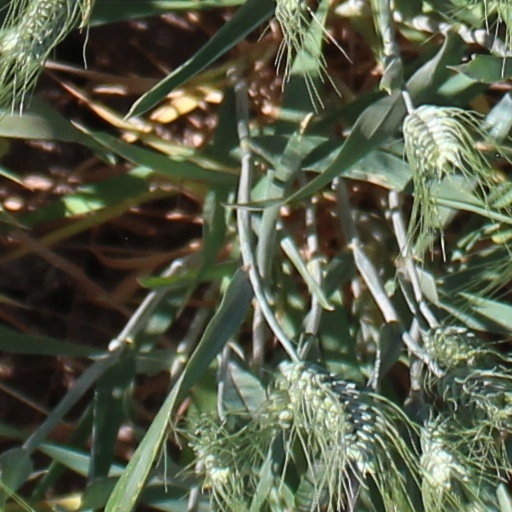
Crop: wheat